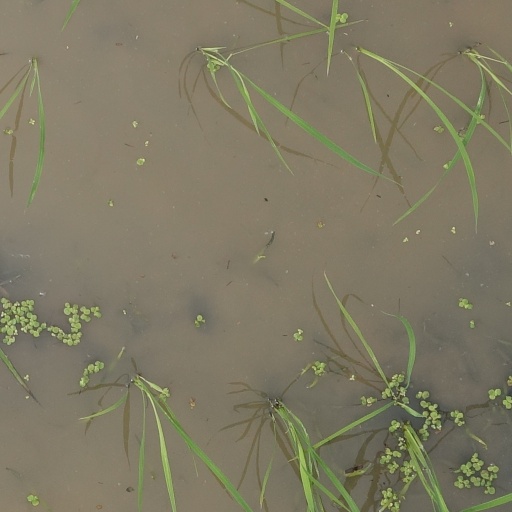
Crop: rice